Güneysu

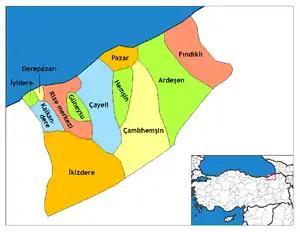
Rize location Güneysu

Güneysu is a town in Rize Province in the Black Sea region of Turkey, inland from the city of Rize. It is the seat of Güneysu District. Its population is 8,722 (2021).